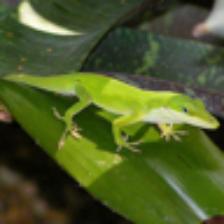
Label: NonHuman